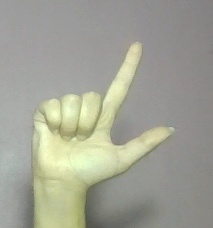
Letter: laam